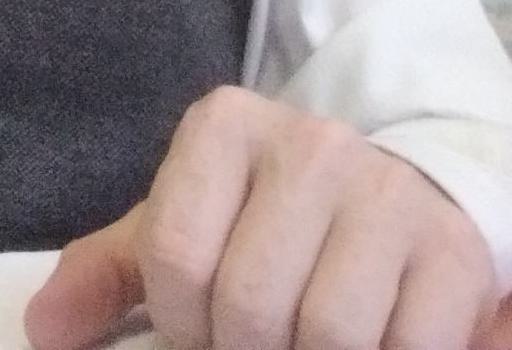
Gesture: no_gesture